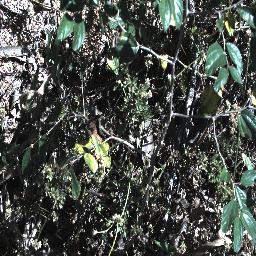
Label: chinee_apple